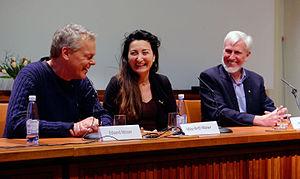
L'Université norvégienne de sciences et de technologie, plus connue sous ses initiales norvégiennes NTNU, dont l'administration principale est située à Trondheim, en Norvège, est une université publique fondée en 1996.